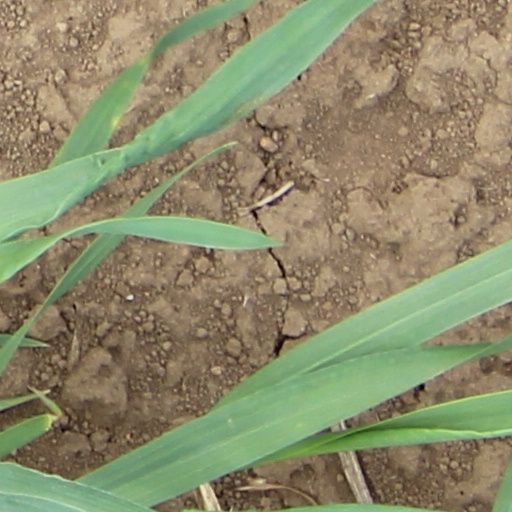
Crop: wheat